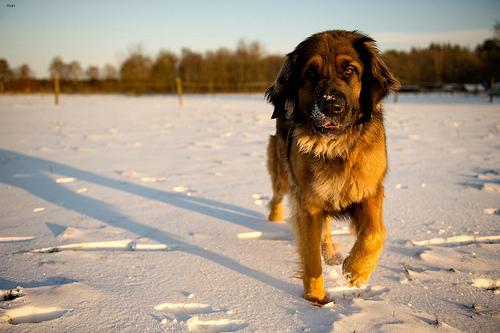
Breed: leonberger